Dordrecht

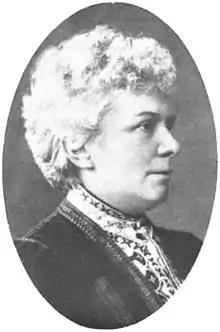
Cornélie van Zanten, 1911

The Sliedrechtse Biesbosch, east of Dordrecht, and the Dordtse Biesbosch, south of Dordrecht, together form the Hollandse Biesbosch which is a part of the national park the Biesbosch, one of the largest national parks in the Netherlands and one of the last freshwater tide areas in Europe. The Dordtse Biesbosch has several recreational areas that are used for walking, rowing and swimming.